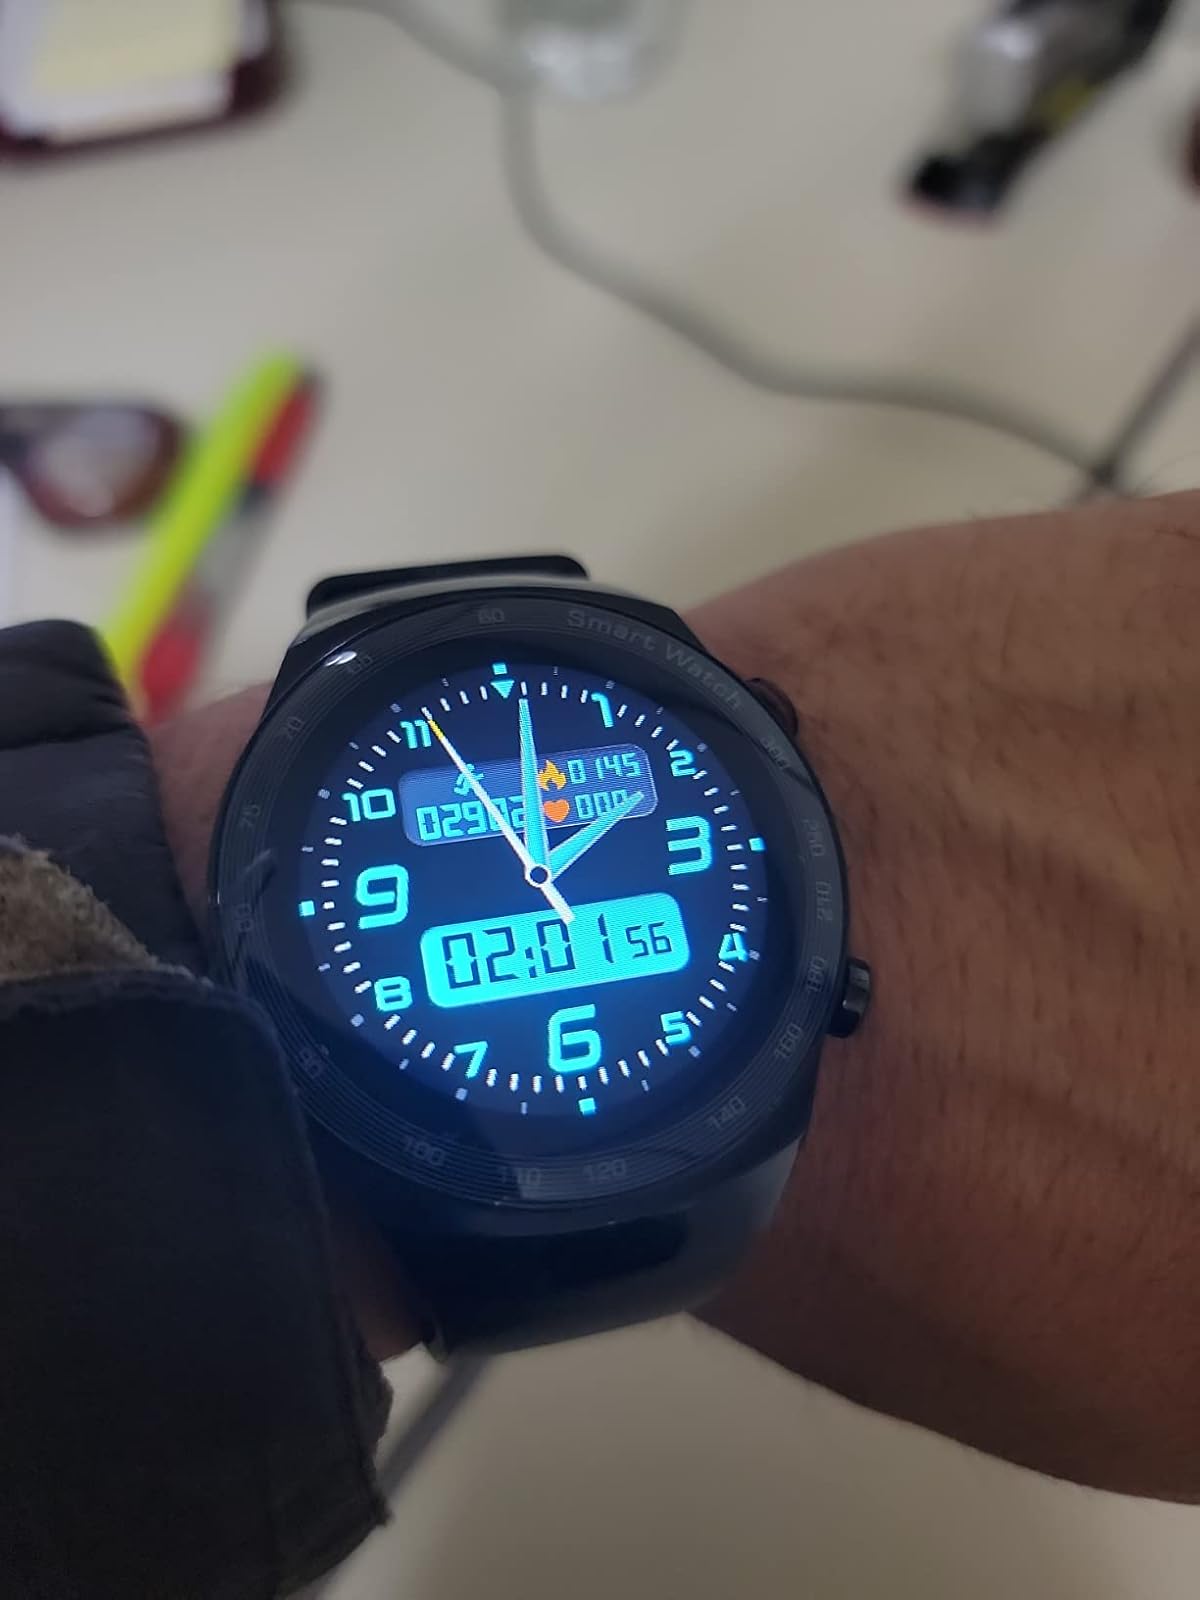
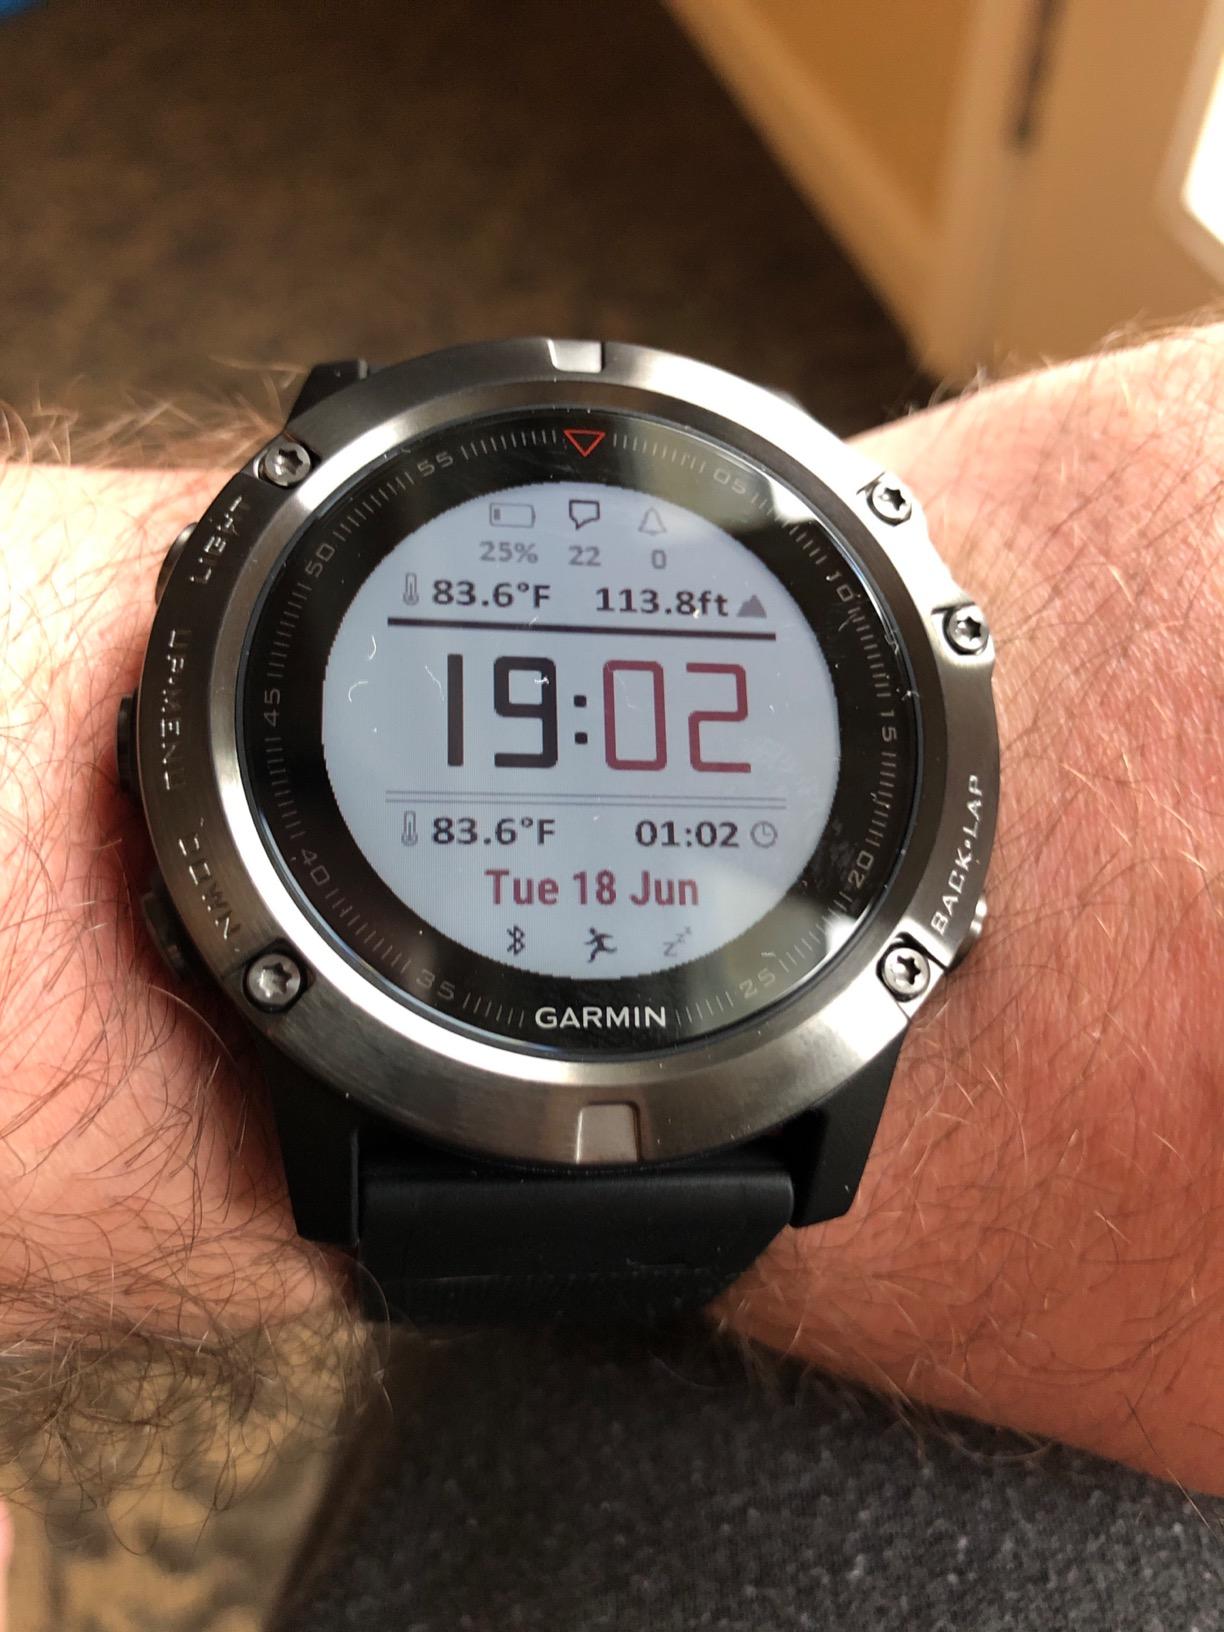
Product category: smartwatch
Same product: no